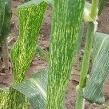
Crop: Maize
Condition: stripe-d